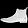
Label: Ankle boot